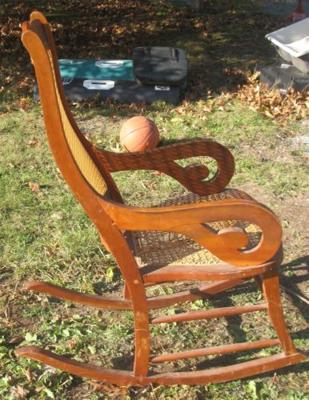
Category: chair